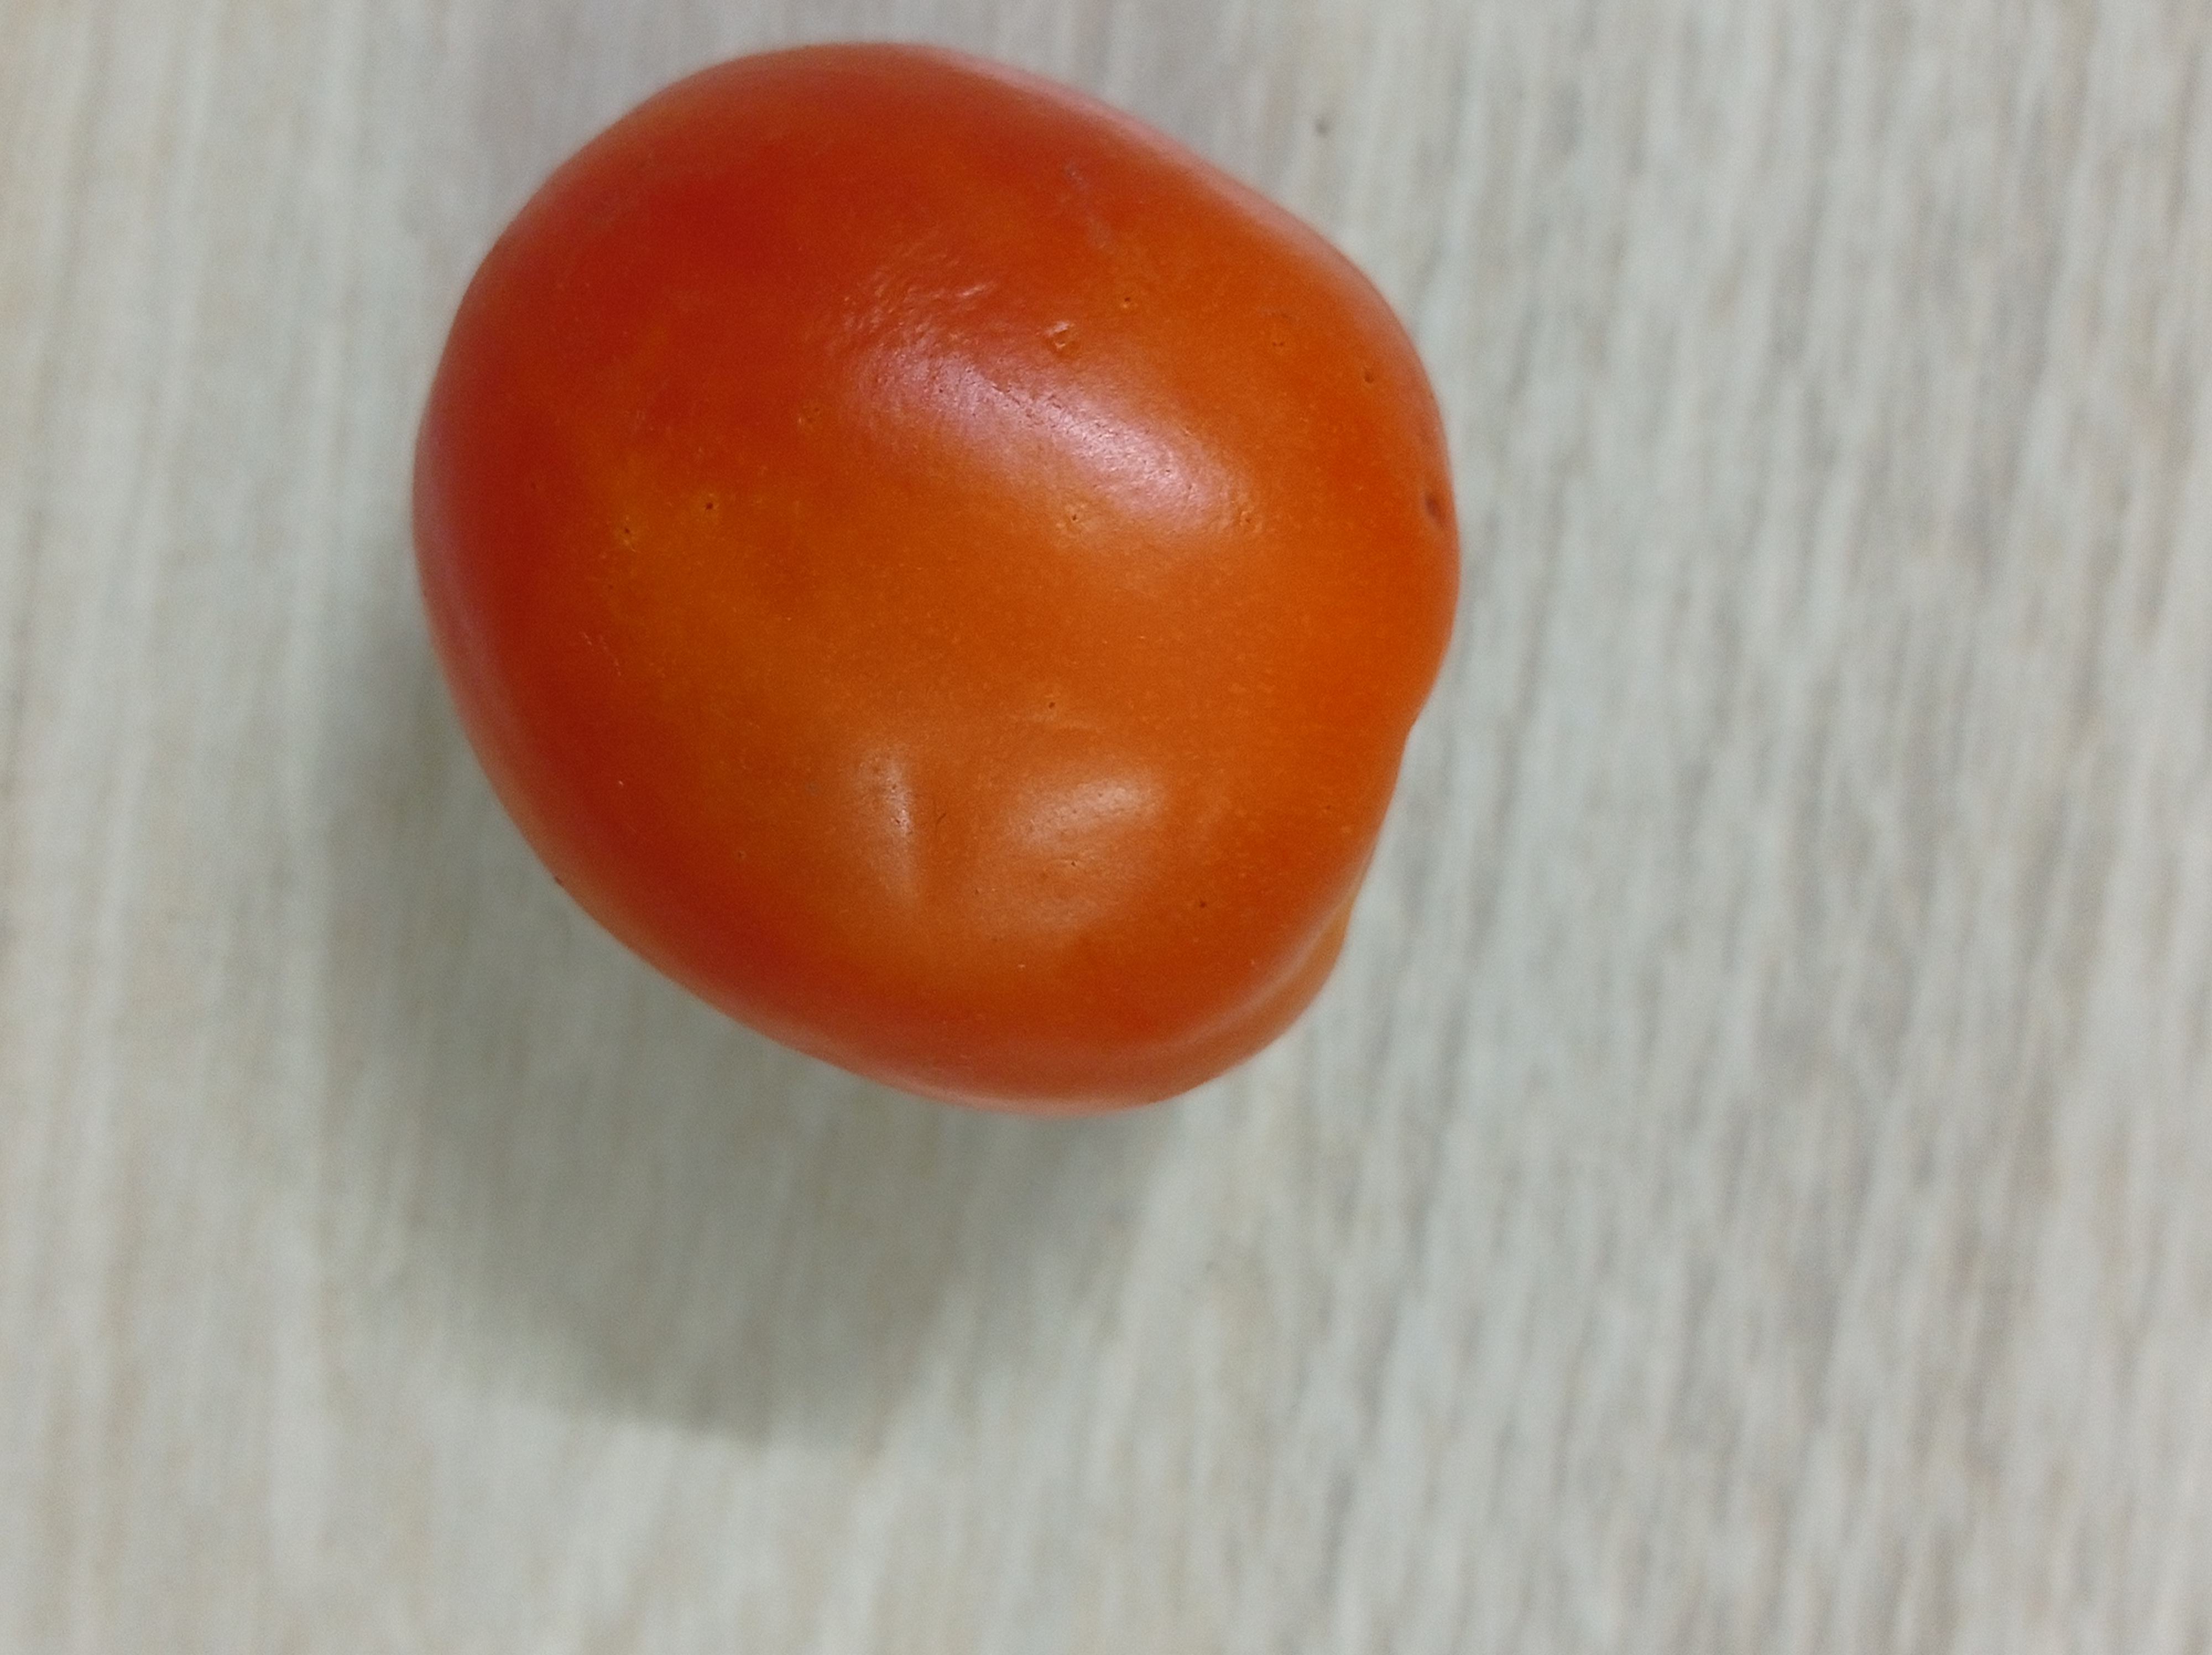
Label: Fresh